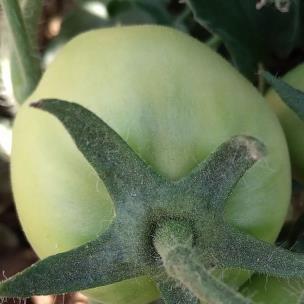
Crop: Tomato
Condition: healthy-fruit